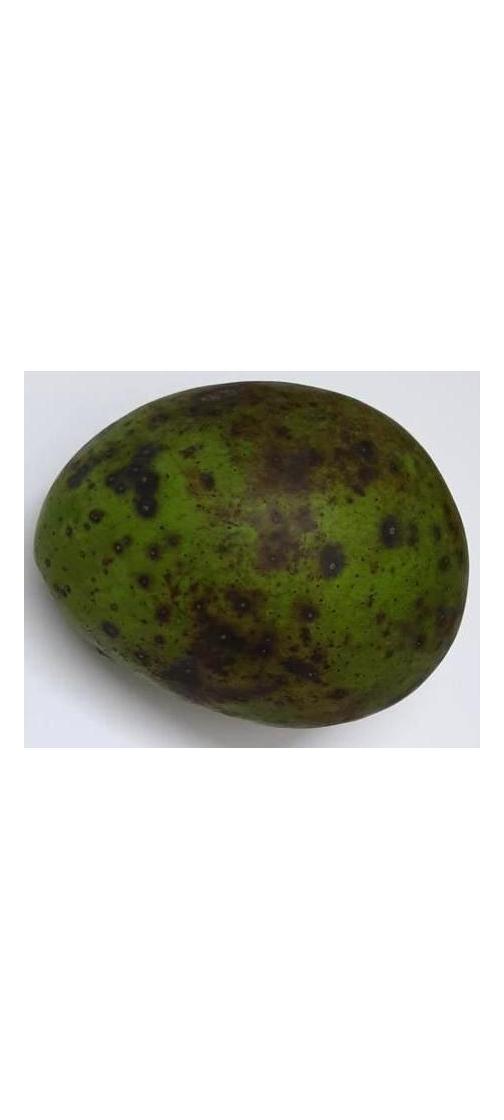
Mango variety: Harivanga